Verner von Heidenstam

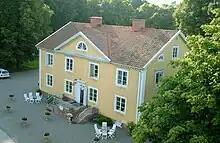
Von Heidenstam's birthplace at Olshammar, now Olshammarsgården

Verner von Heidenstam was born in Olshammar, Örebro County, on 6 July 1859 to a noble family. Von Heidenstam was the son of Gustaf von Heidenstam, an engineer, and "Magdalena" Charlotta von Heidenstam (née Rütterskiöld). He was educated at "Beskowska skolan" in Stockholm.